Catherine Deneuve

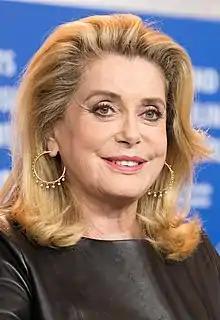
Deneuve in 2017

Catherine Fabienne Dorléac (born 22 October 1943), known professionally as Catherine Deneuve, is a French actress. She is considered one of the greatest European actresses on film. In 2020, "The New York Times" ranked her as one of the greatest actors of the 21st century.